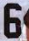
Number: 6